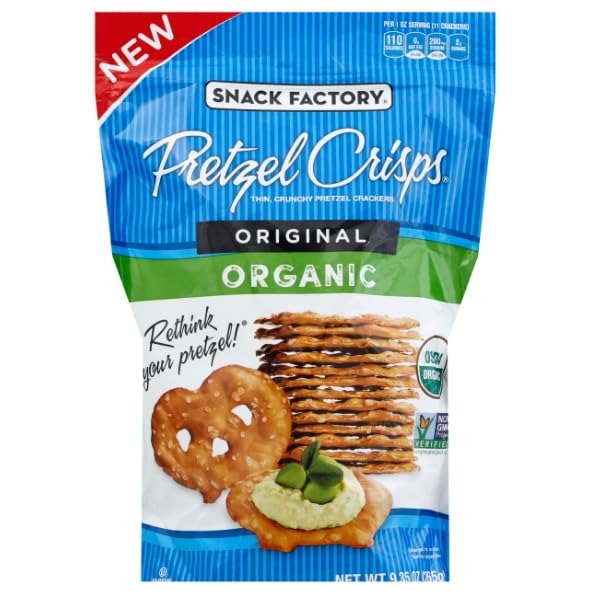
Item Name: Snack Factory Organic Pretzel Crisps, Original, Kosher, USDA Certified Organic, Non-GMO, 9.35 Ounce (Pack of 12)
Bullet Point: Snack Factory Organic Pretzel Crisps, Original, Kosher, USDA Certified Organic, Non-GMO, 9.35 Ounce (Pack of 12)
Value: 112.2
Unit: Ounce

Price: 53.745